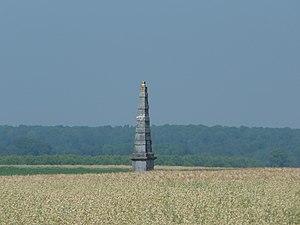
Pyramide de Verlée, Havelange, Belgique